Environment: real
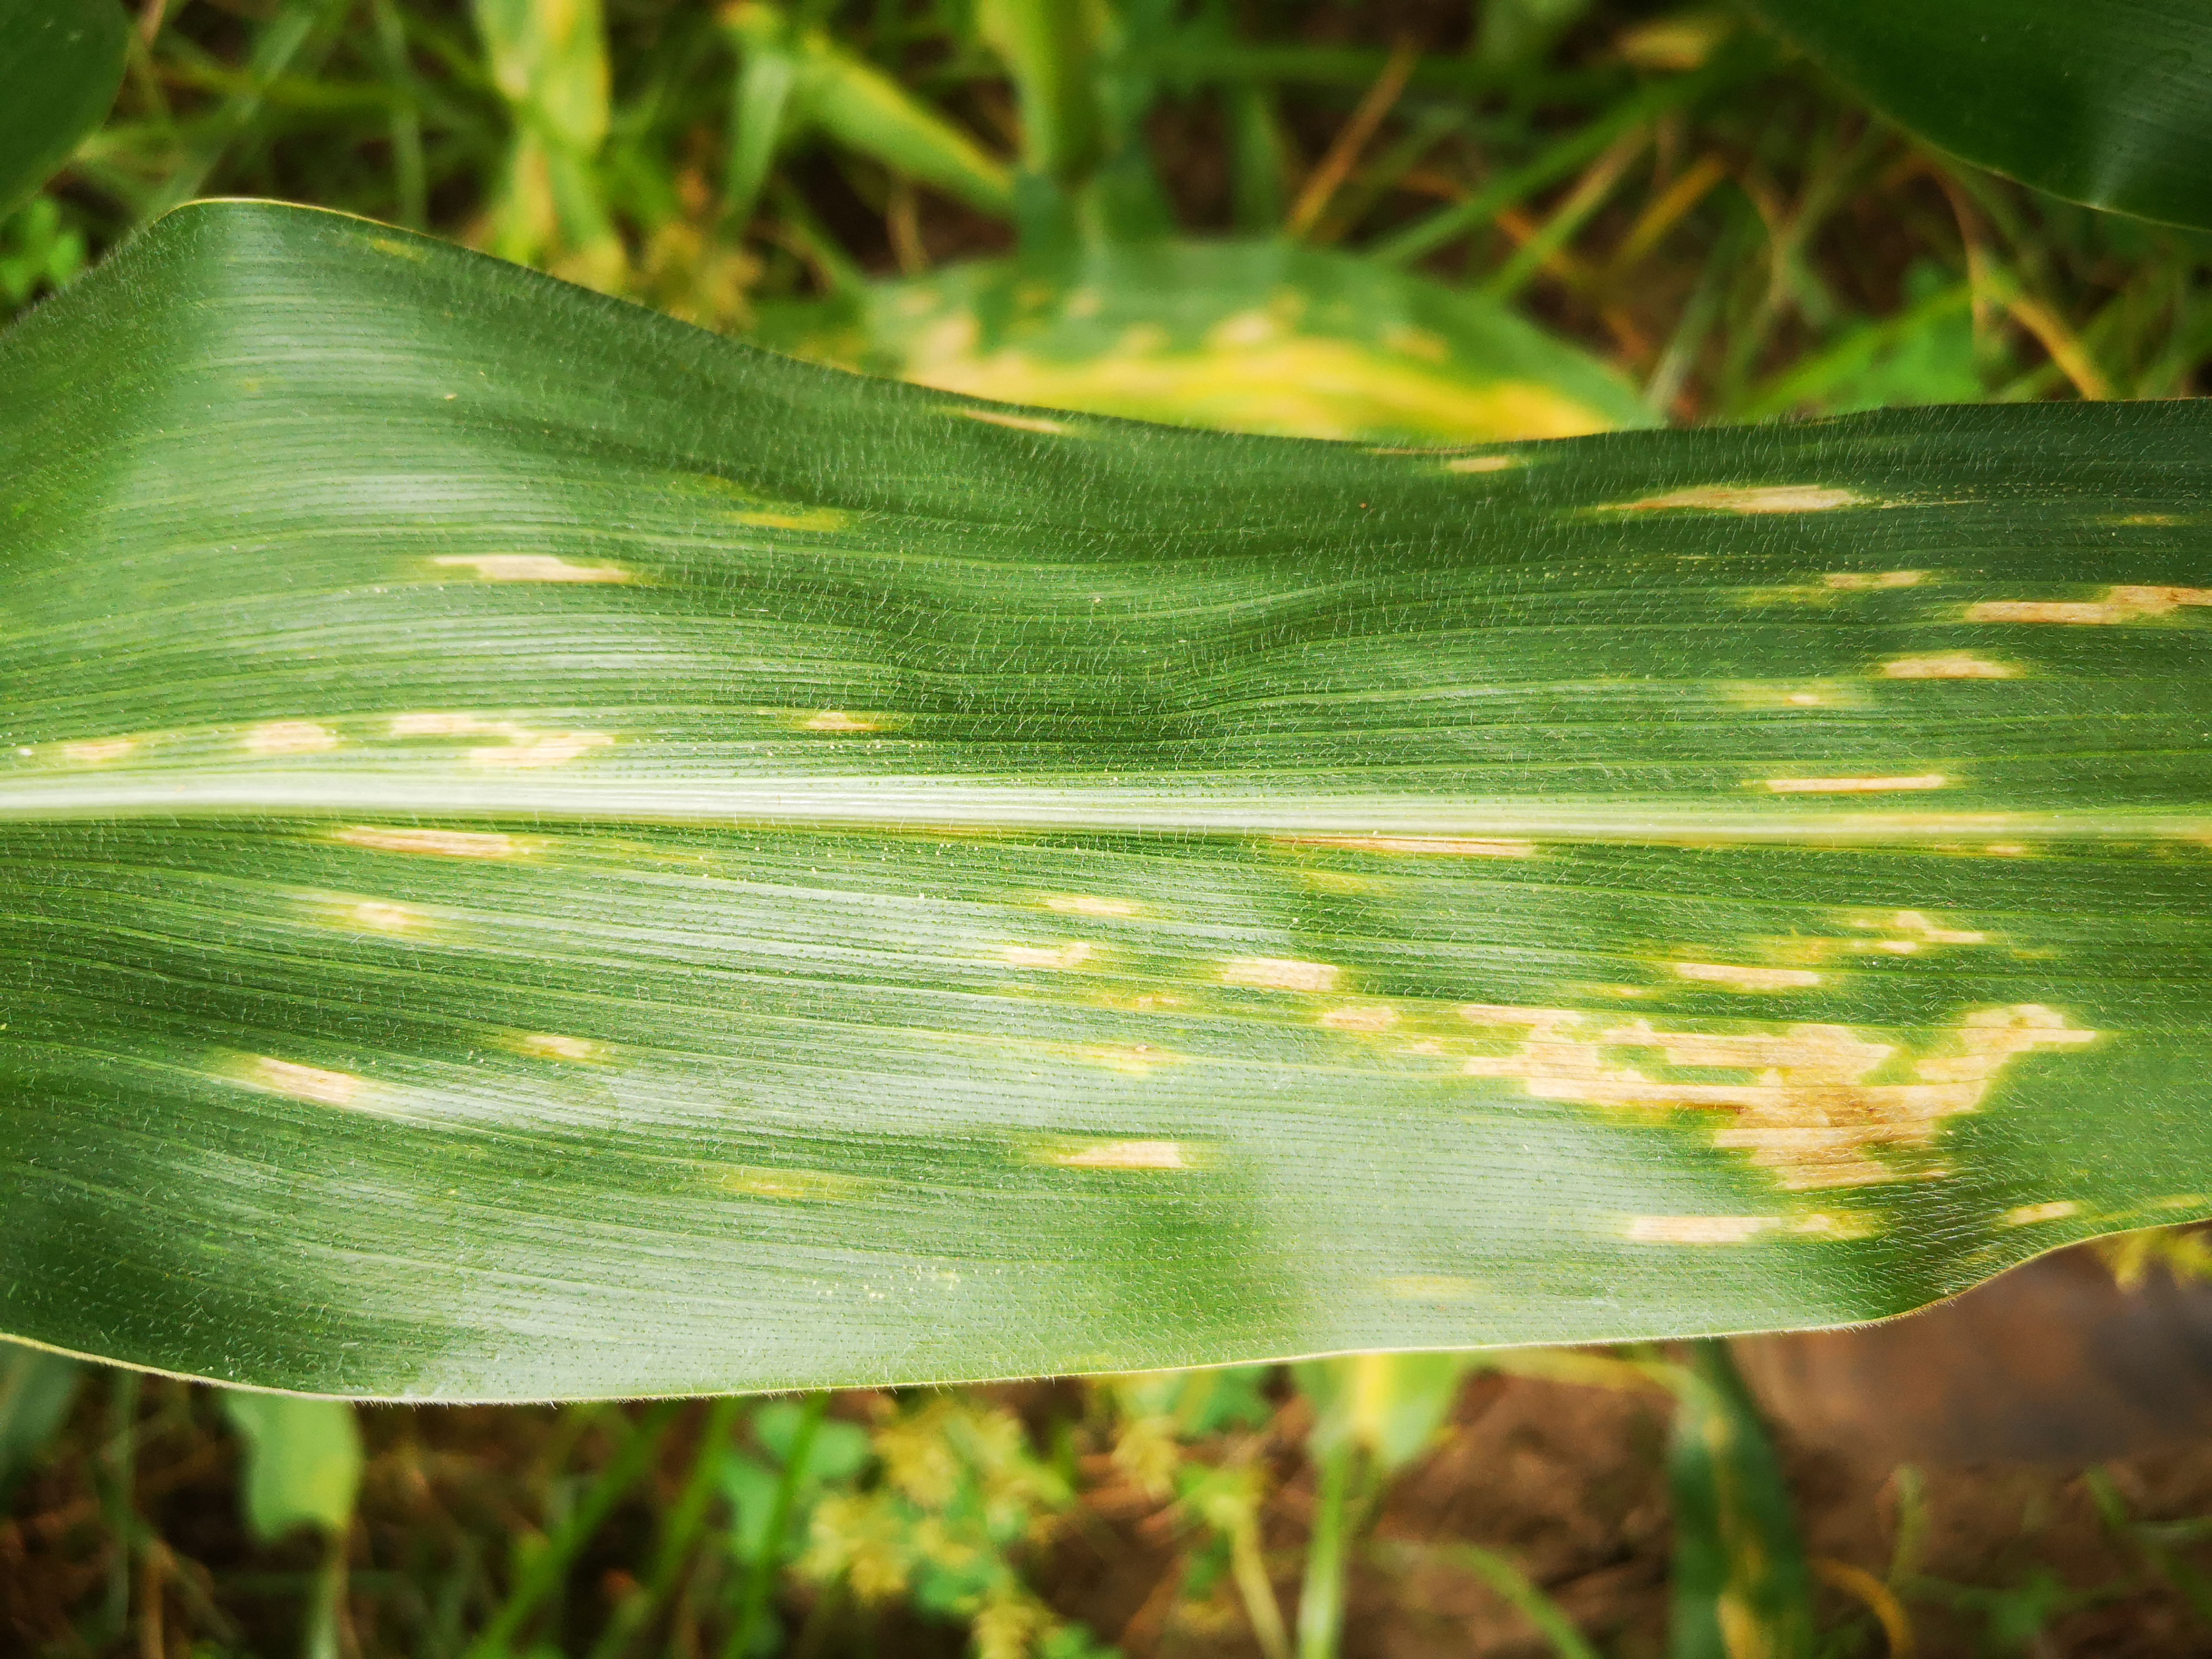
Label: gray_leaf_spot